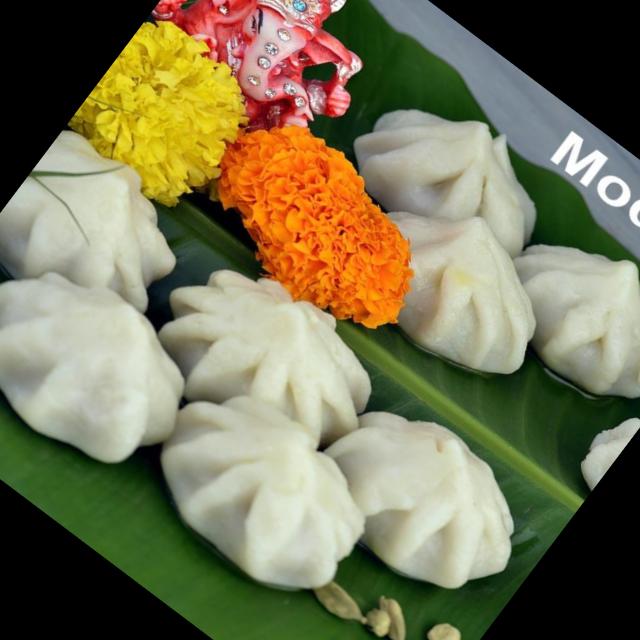
Dish: modak